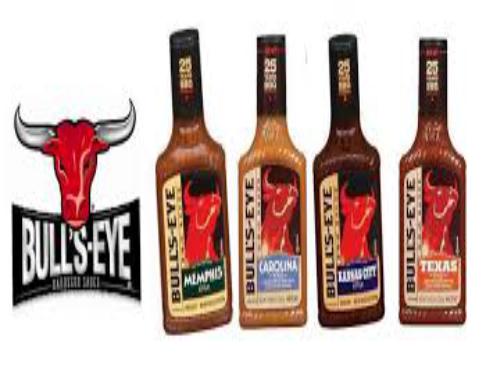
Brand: Bulls-Eye Barbecue
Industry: Food